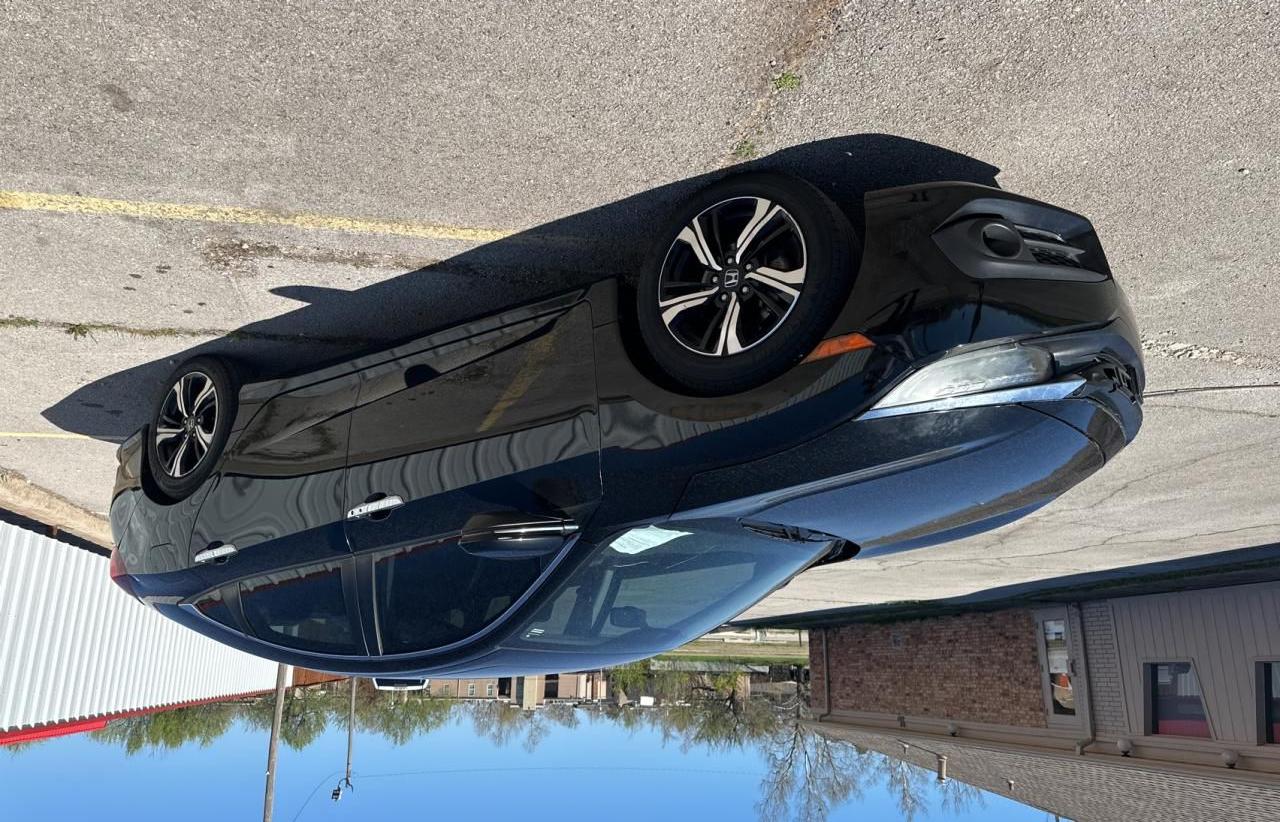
Aucun dommage détecté.
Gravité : aucun